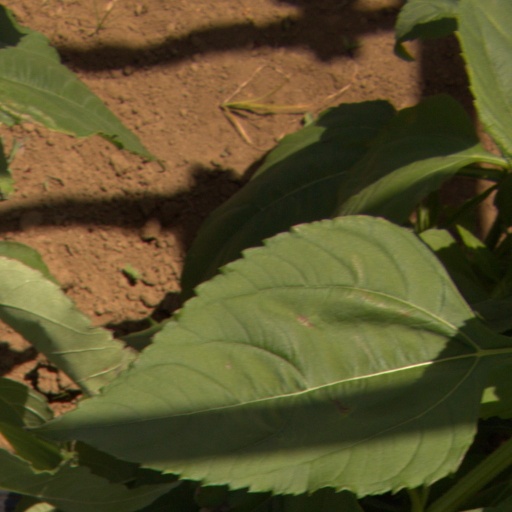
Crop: Jerusalem artichoke